Stucco decoration in Islamic architecture

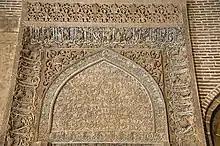
Stucco "mihrab" in the Great Mosque of Isfahan in Iran, with deeply-carved arabesques and inscriptions (early 14th century, Ilkhanid)

In the Greater Iranian region, a fairly distinctive style evolved from Abbasid models, employing stucco carved in high relief, especially in the decoration of mihrabs during the periods of Seljuk and Mongol domination. Among the most notable examples are the mihrab of Friday Mosque of Ardistan (c. 1135 or 1160), the Ilkhanid mihrab at the Great Mosque of Isfahan (1310), and the mihrab of the Pir i-Bakran Mausoleum (early 14th century). An earlier Mesopotamian tradition of muqarnas domes, as seen in the Imam ad-Dur Shrine near Samarra (1085–1090), was also passed on to Iran, with an important early example being the Tomb of 'Abd al-Samad at Natanz (1307–1308). The Iranian fashion of stucco decoration spread to other nearby regions. In Indo-Islamic architecture (in the Indian subcontinent) it was commonly either sculpted or used to apply painted decoration, or both, although its importance declined in the mid-16th century. In the Deccan, stucco was often used to create round architectural medallions with plant motifs. In Iran itself, high relief stucco carving grew less popular during the 15th century but then underwent a revival at the beginning of the 17th century, under the Safavids, when it was used in palace architecture.